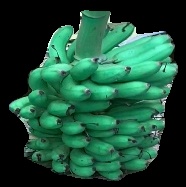
Variety: rasbale
Grade: grade1